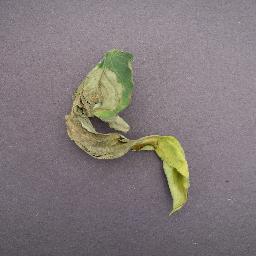
Label: Tomato___Late_blight